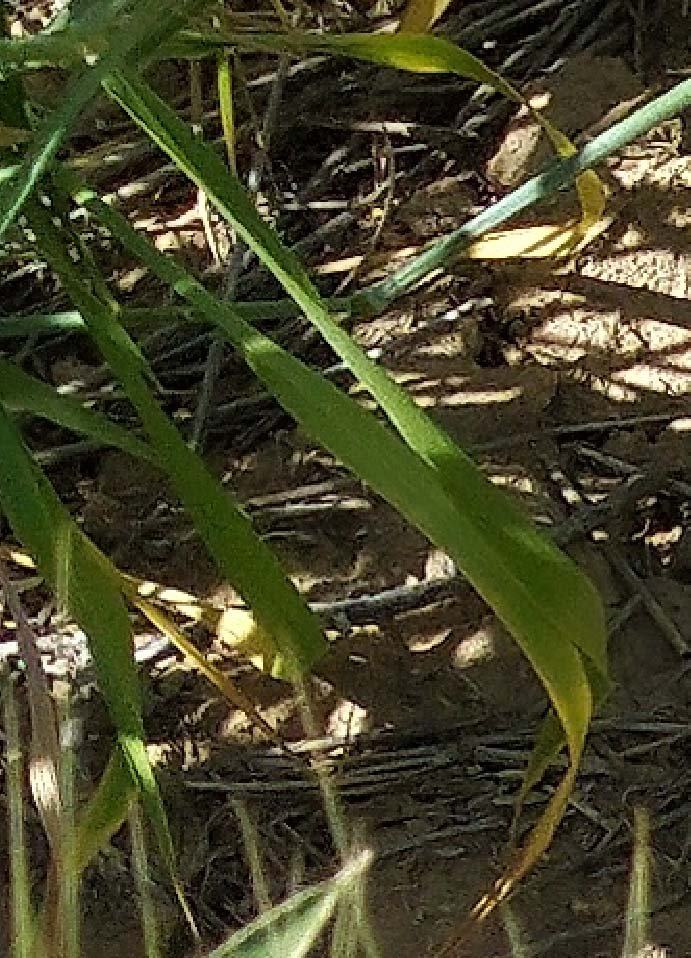
Label: Wheat___Healthy